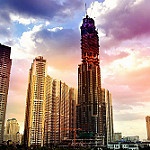
Scene: Outdoor